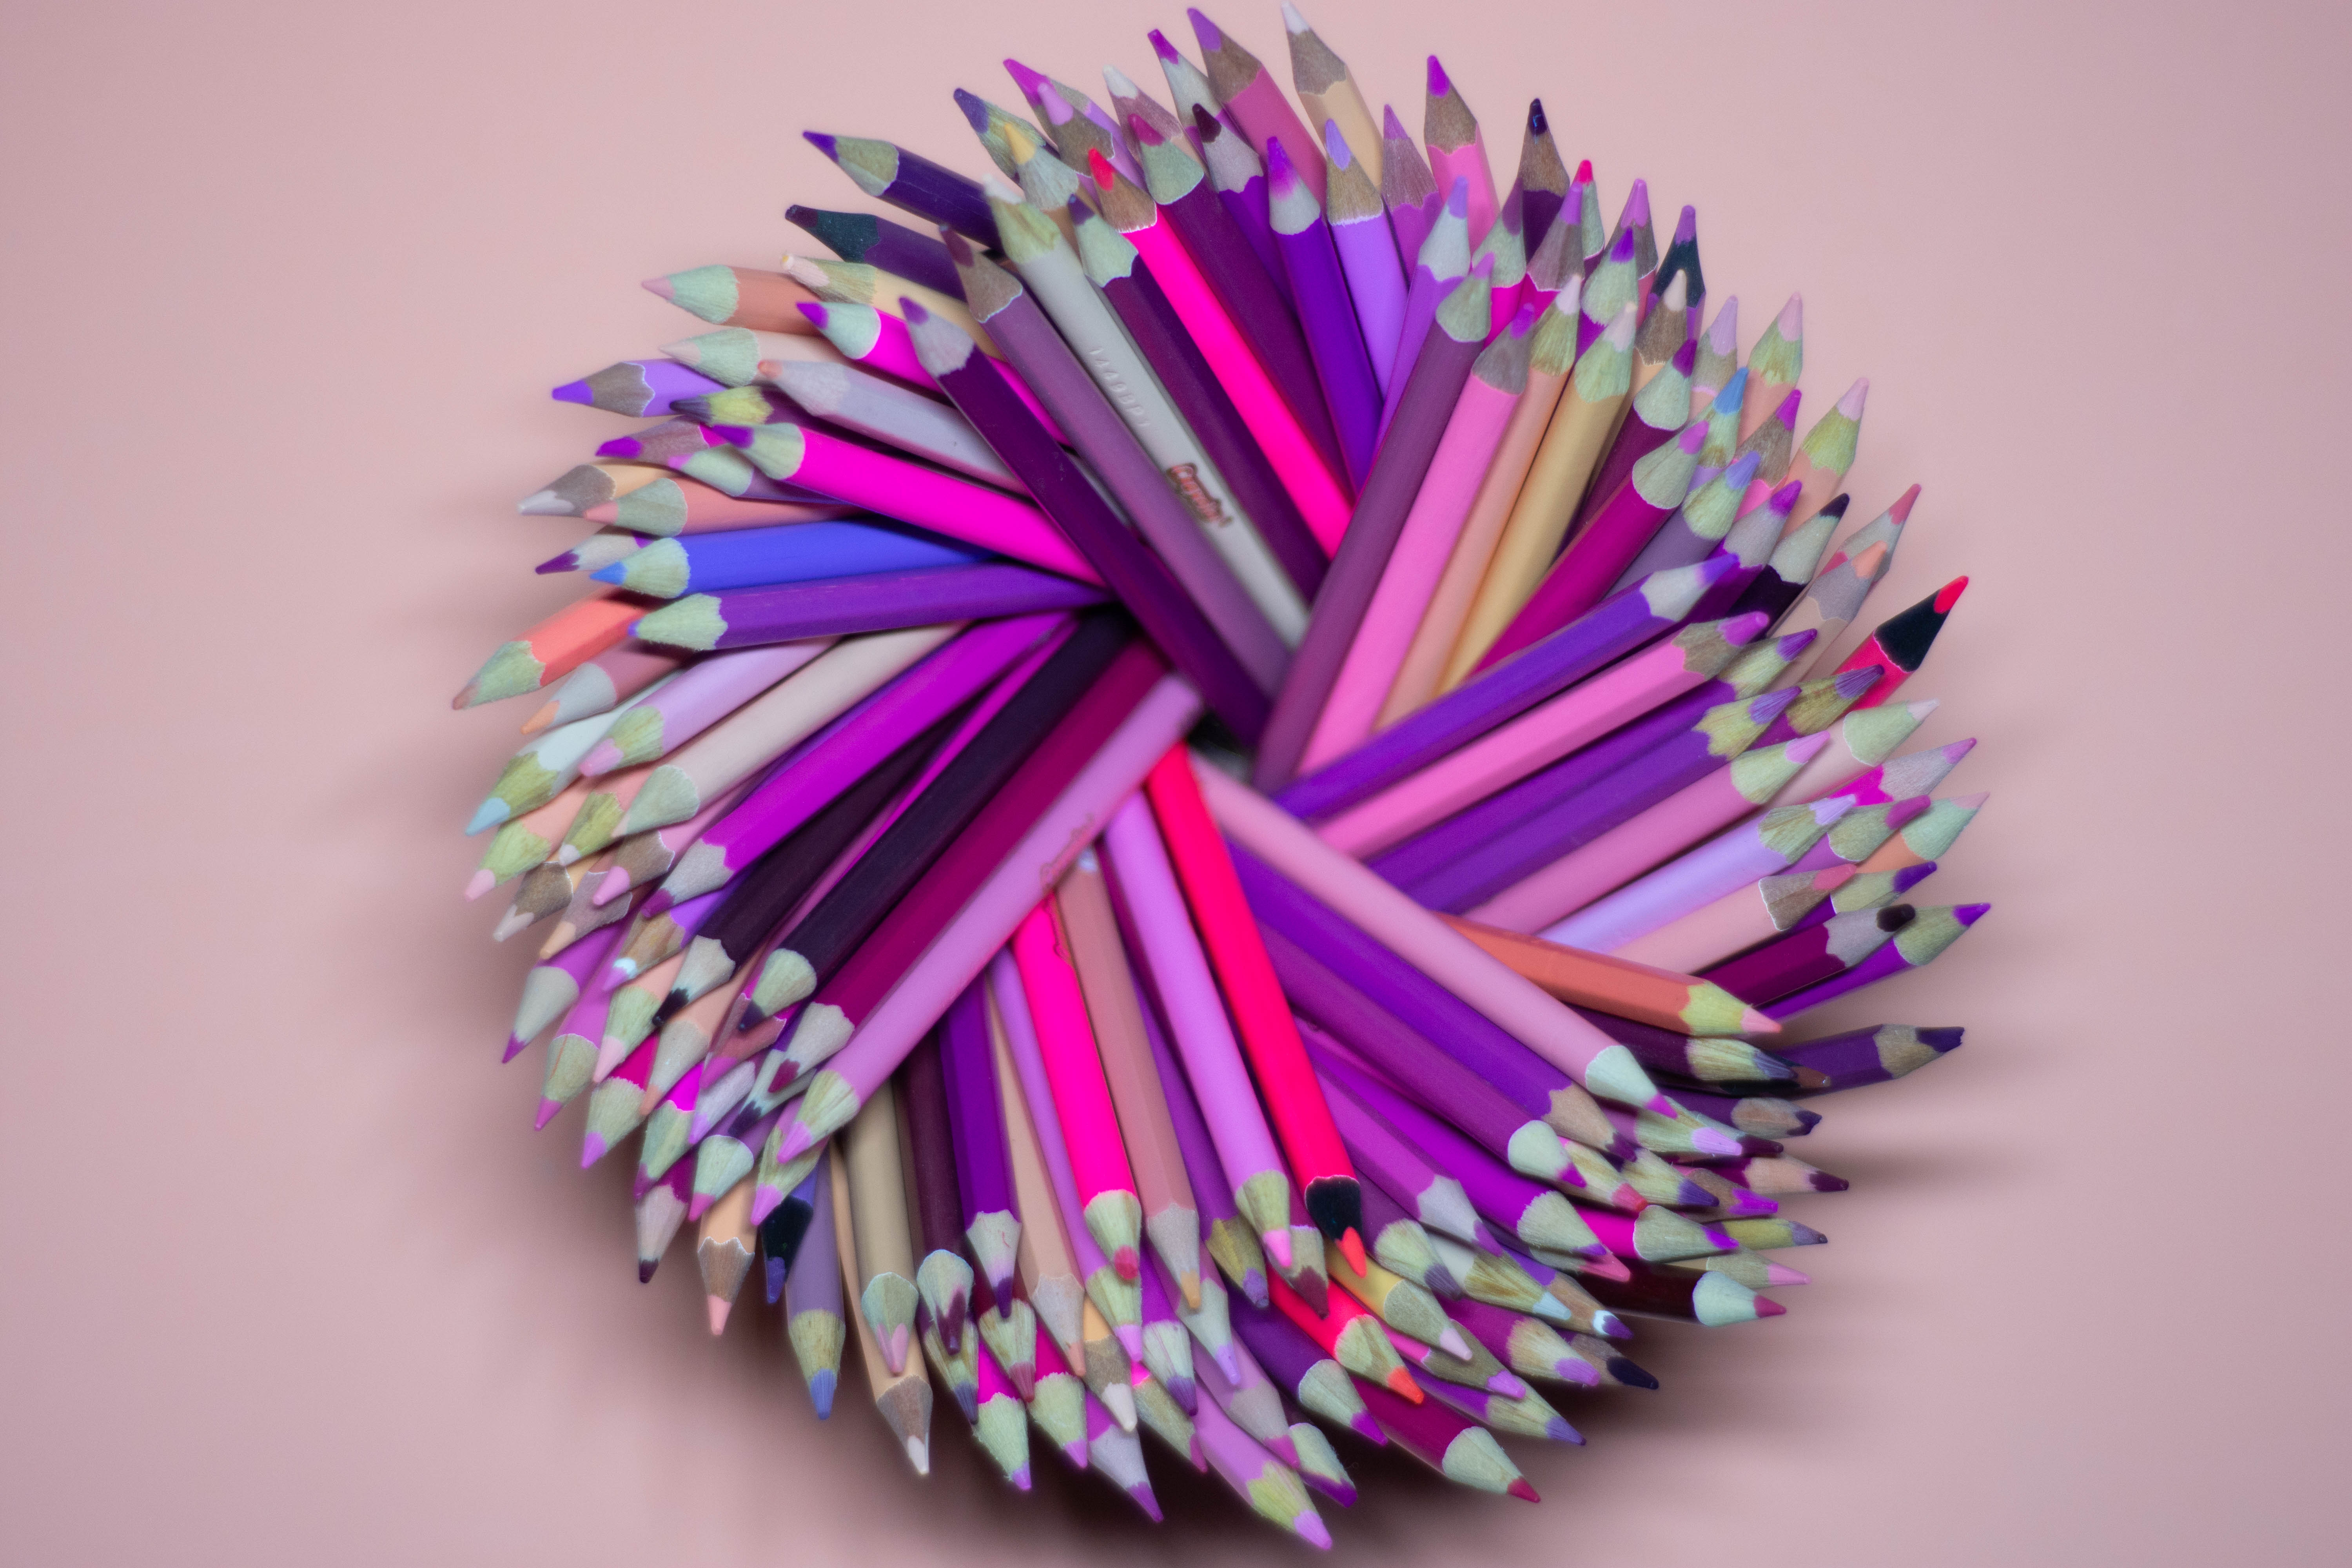
pencils, art, school, design, education, colorful, color, classroom, draw, creative, paint, creativity, pink, purple, pencil, office supplies, magenta